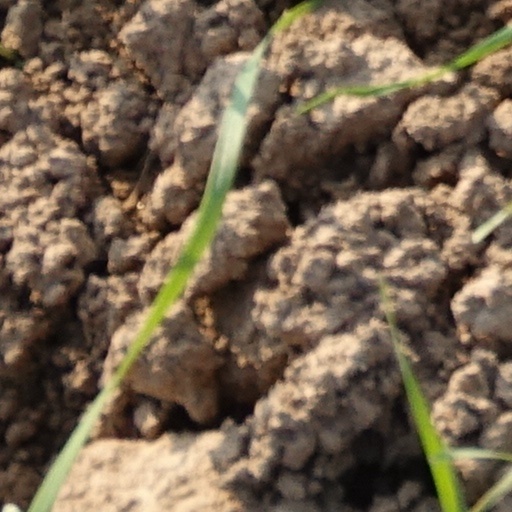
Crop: wheat